Fried plantain

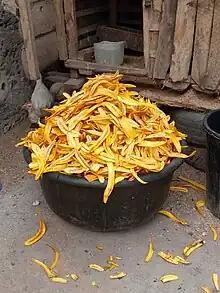
Ipekere

"Ipekere" is a traditional Nigerian snack with roots in Yoruba cuisine. It is plantain chips. It is made from ripe and unripe plantains that are sliced into thin rounds or thin vertical shapes and deep-fried to achieve a crispy texture. The name is derived from the Yoruba language and is widely recognized throughout Nigeria.